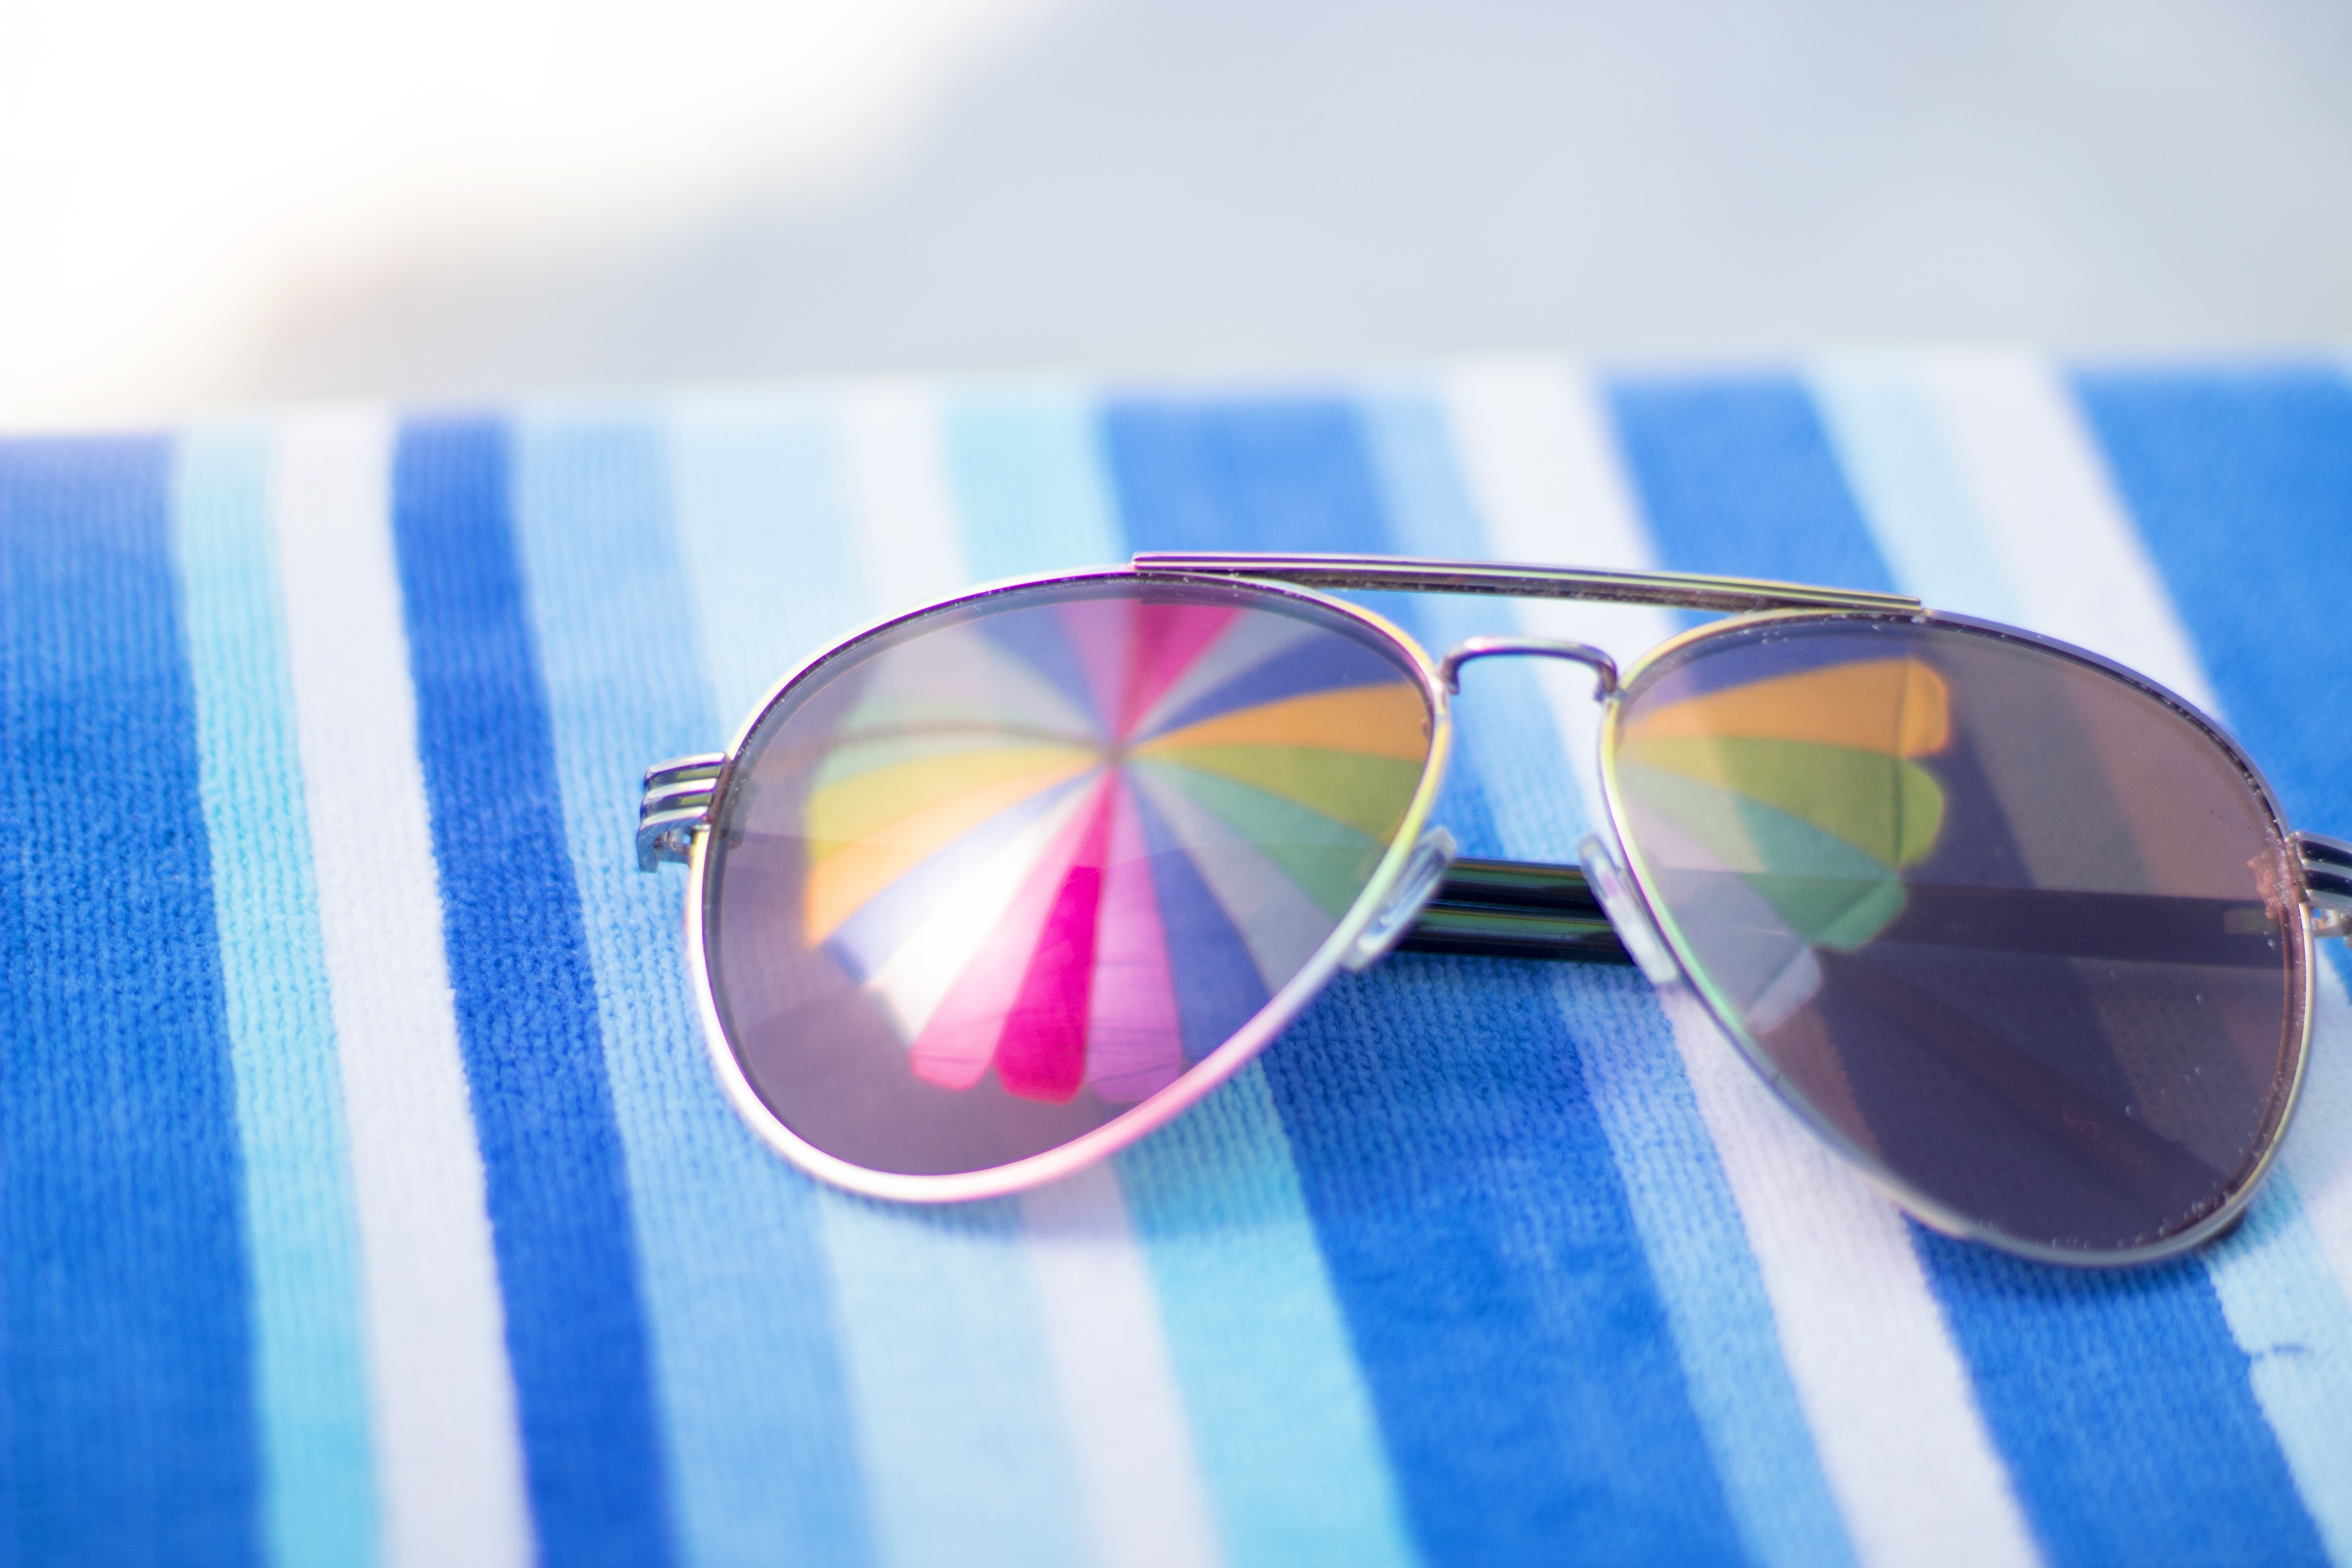
beach, sea, coast, water, nature, outdoor, sand, ocean, people, sky, sun, shore, summer, vacation, travel, pool, seaside, female, relax, paradise, tropical, color, holiday, island, blue, colorful, tourism, trip, lifestyle, leisure, healthy, circle, relaxing, brand, family, fun, relaxation, happy, happiness, resort, sunglasses, glasses, stripes, eyewear, beach umbrella, family vacation, beach towel, fashion accessory, vision care